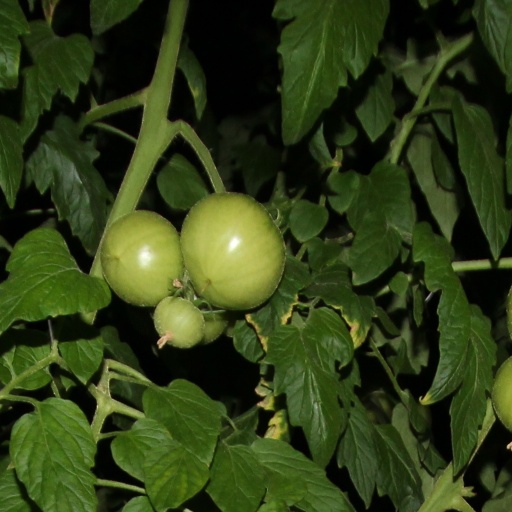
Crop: tomato